Yufuin, Ōita

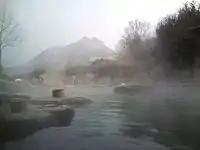
Onsen "rotenburo" (outdoor bath) with a view of Mount Yufu. Onsens are popular among locals and tourists alike

Yufuin is famous for natural , resulting in a local economy based on domestic tourism, gift shops and hot-spring bathing. Some "onsen" are available to day tourists, but many are strictly for overnight guests. There are also "sento", which are the traditional public baths used by locals. One of these, the Shitanyu, can be used by tourists, while the others are for use by local residents only.